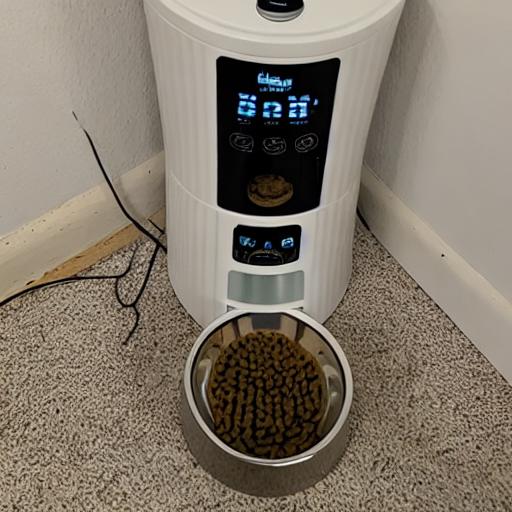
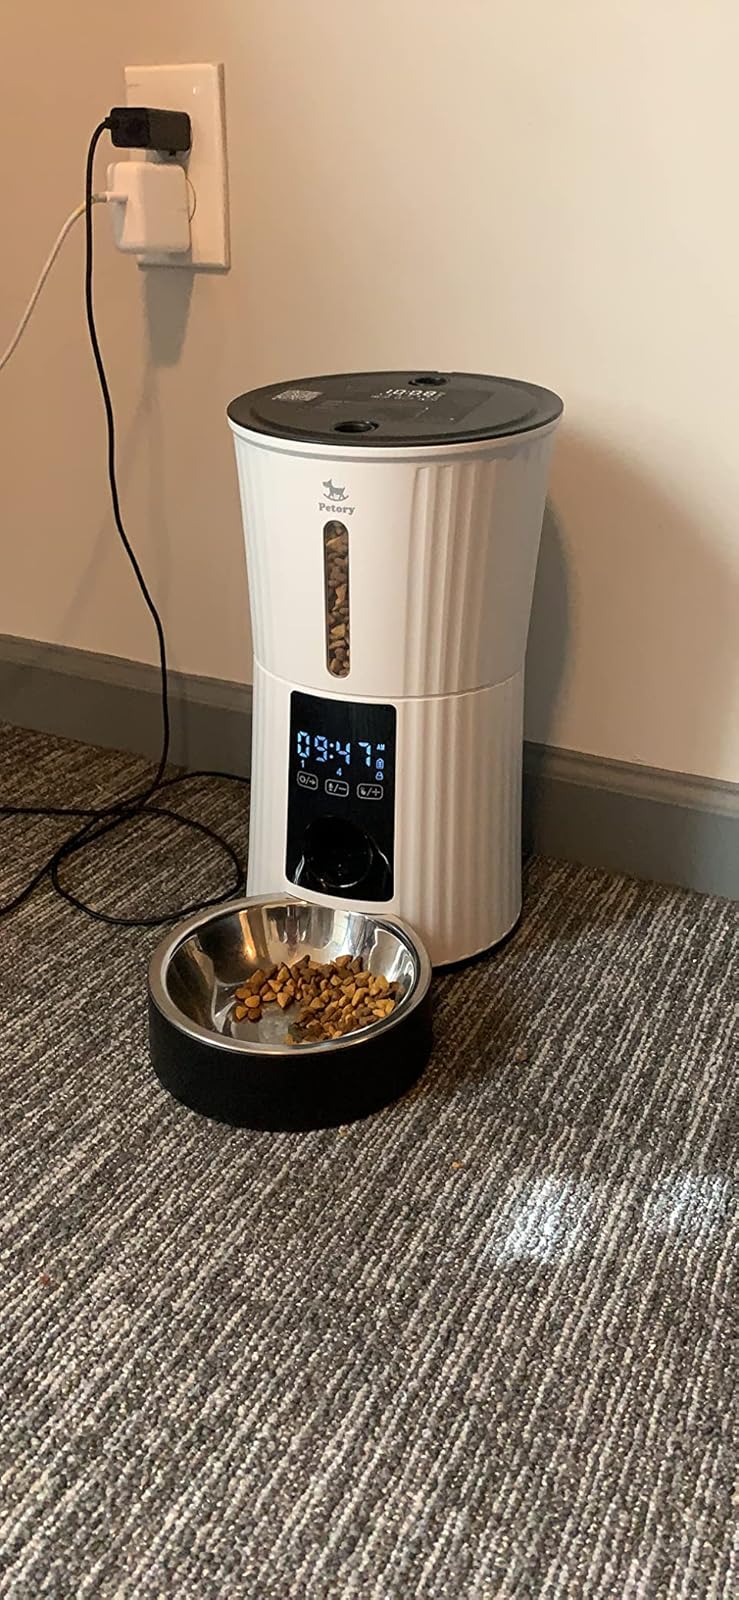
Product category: items_feeder
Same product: no